Charlotte whale

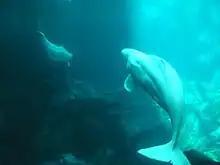
A pair of beluga whales

The Charlotte whale is the skeleton of a beluga whale that was found buried in sediment near Charlotte, Vermont in 1849. It is exhibited at the Perkins Museum of Geology at the University of Vermont. Found at the time when knowledge of Earth's natural history was nascent, it proved key evidence for developing a glacial theory of New England. The whale skeleton was collected by Zadock Thompson and reconstructed by Albert David Hager in an unusual, anatomically incorrect manner. Later, that error was preserved for its historical significance. It was Vermont's official state fossil from 1993 to 2014, after which it became designated as Vermont's state marine fossil.